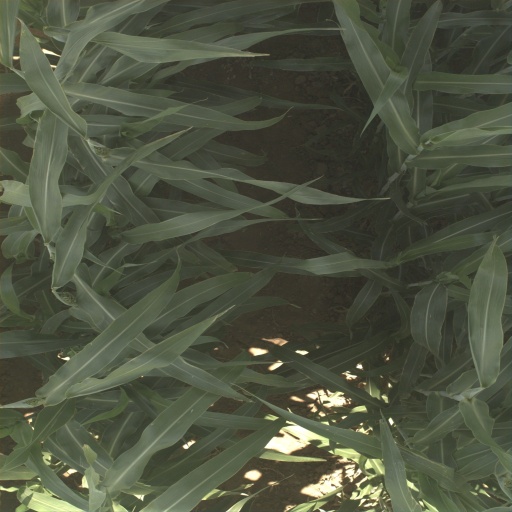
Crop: sorghum